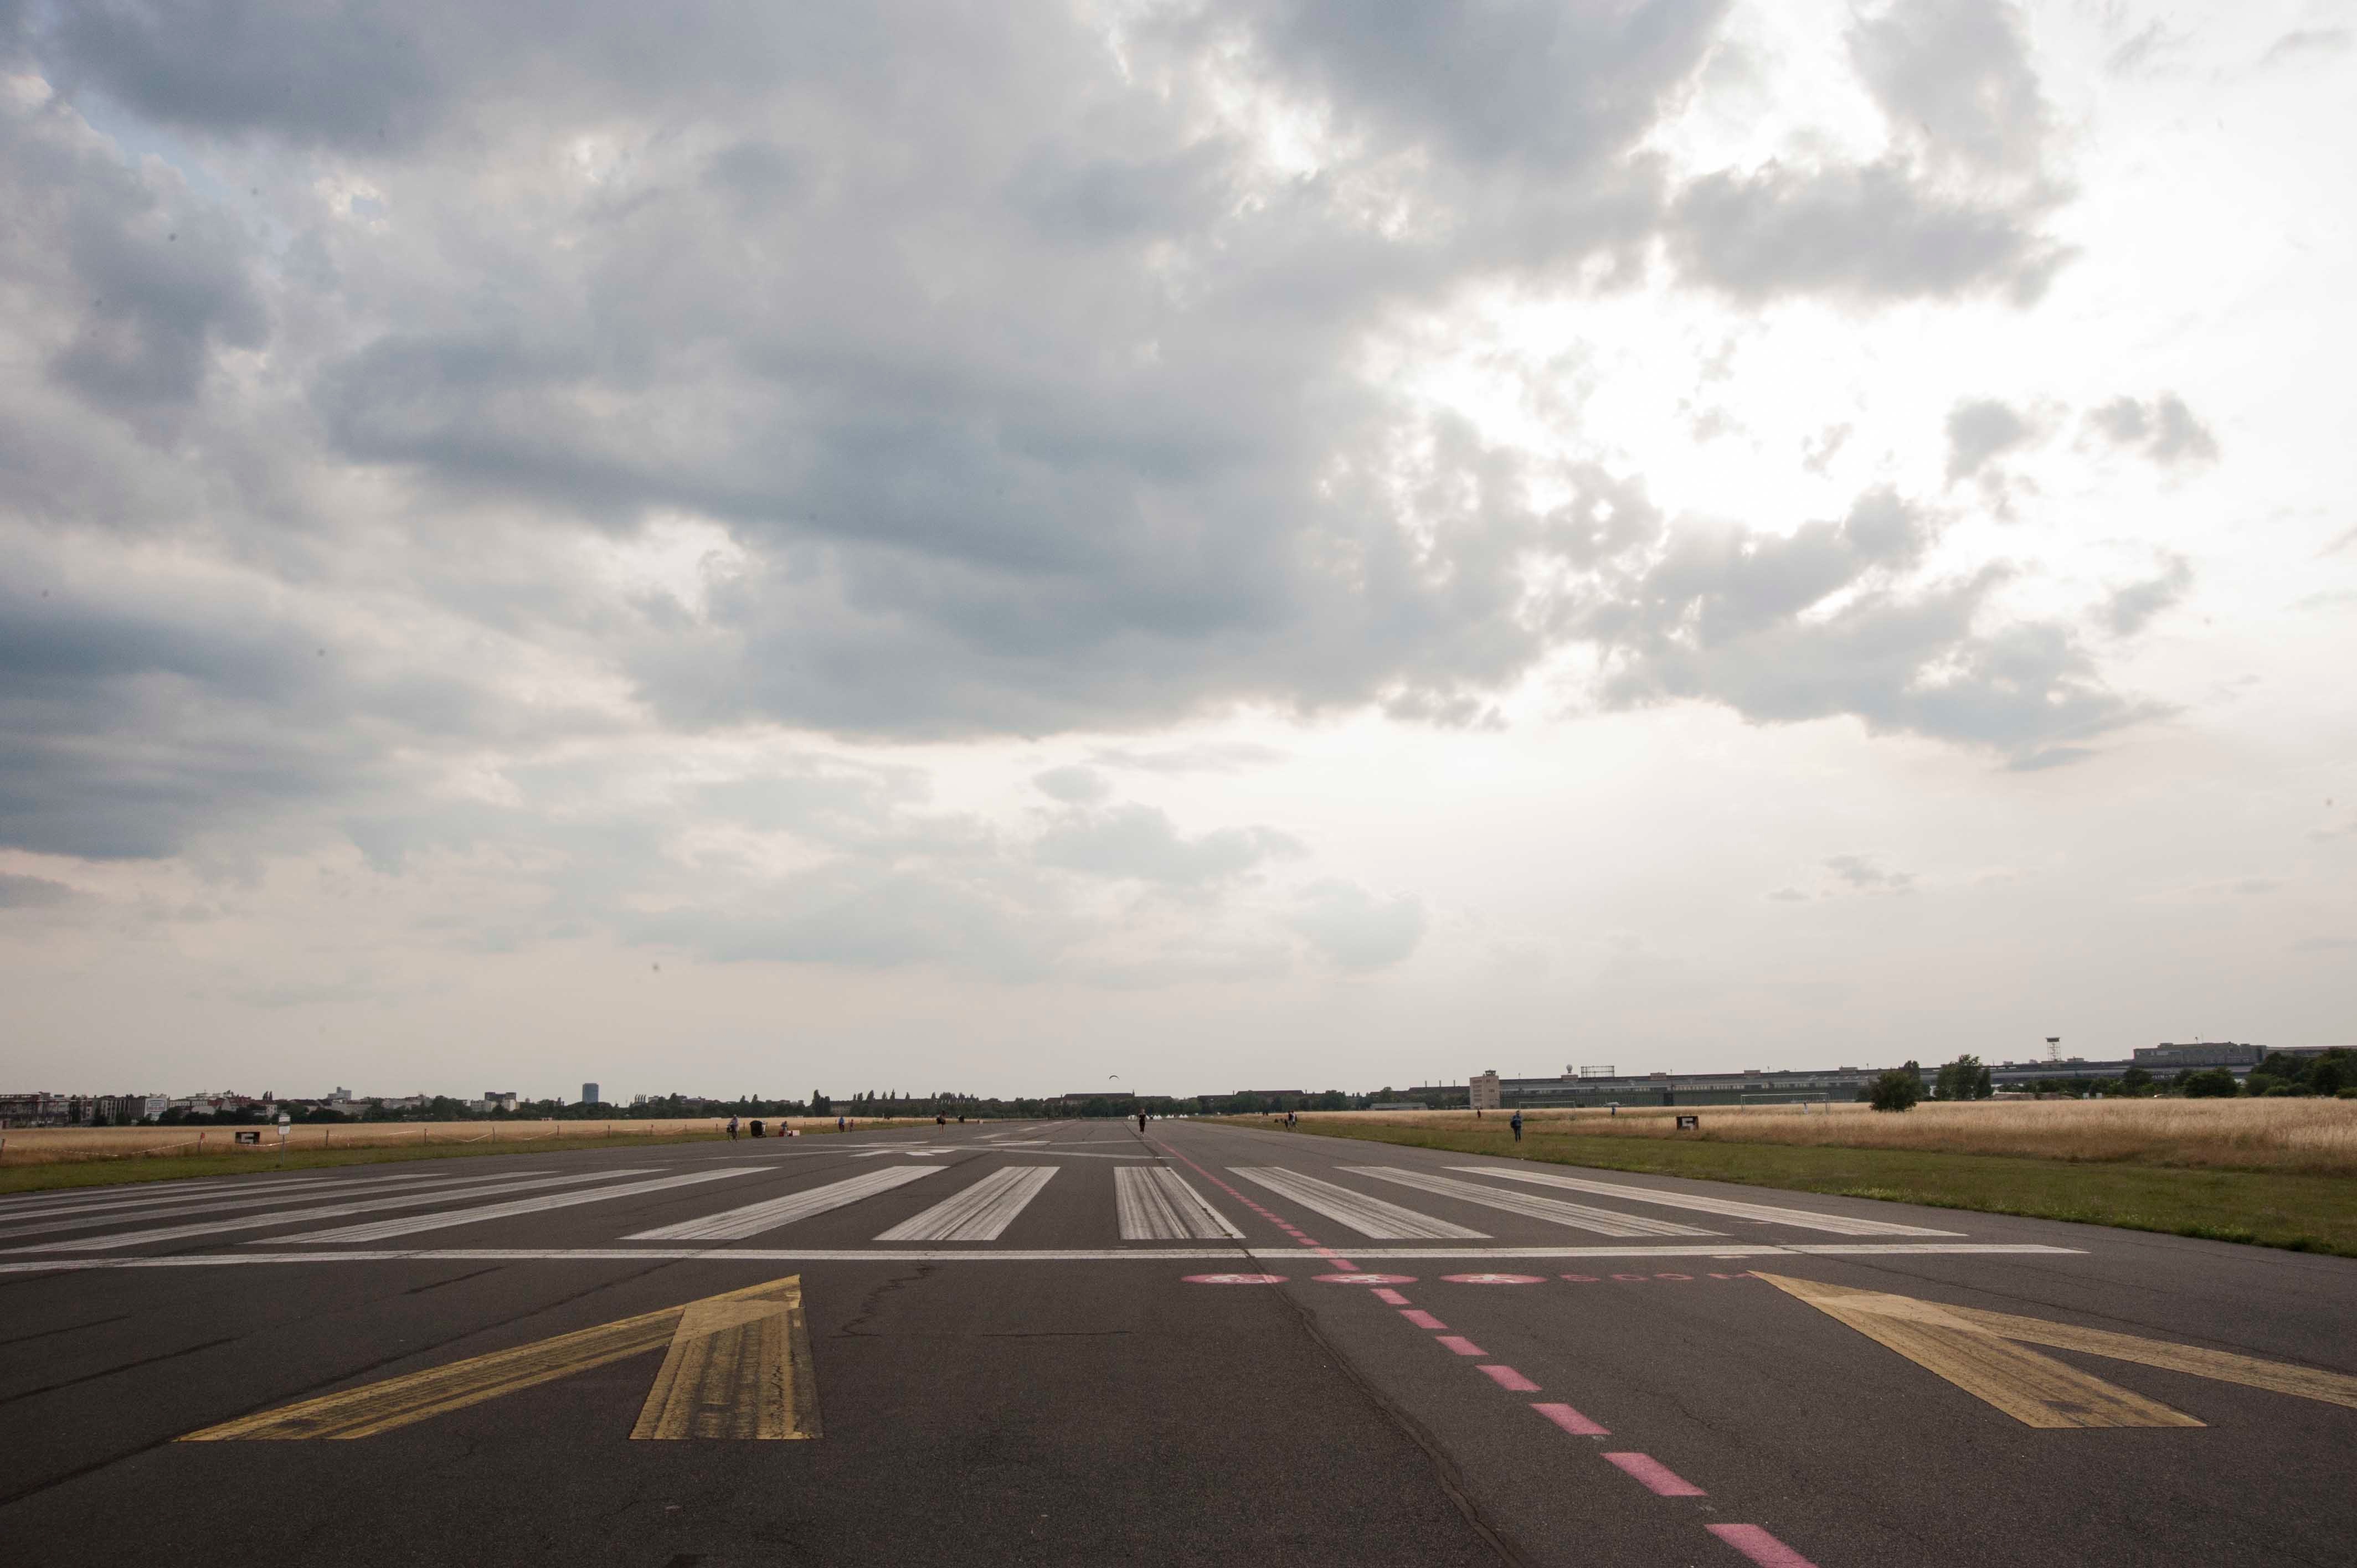
horizon, cloud, sky, road, highway, driving, asphalt, dusk, plain, road trip, infrastructure, atmosphere of earth, controlled access highway